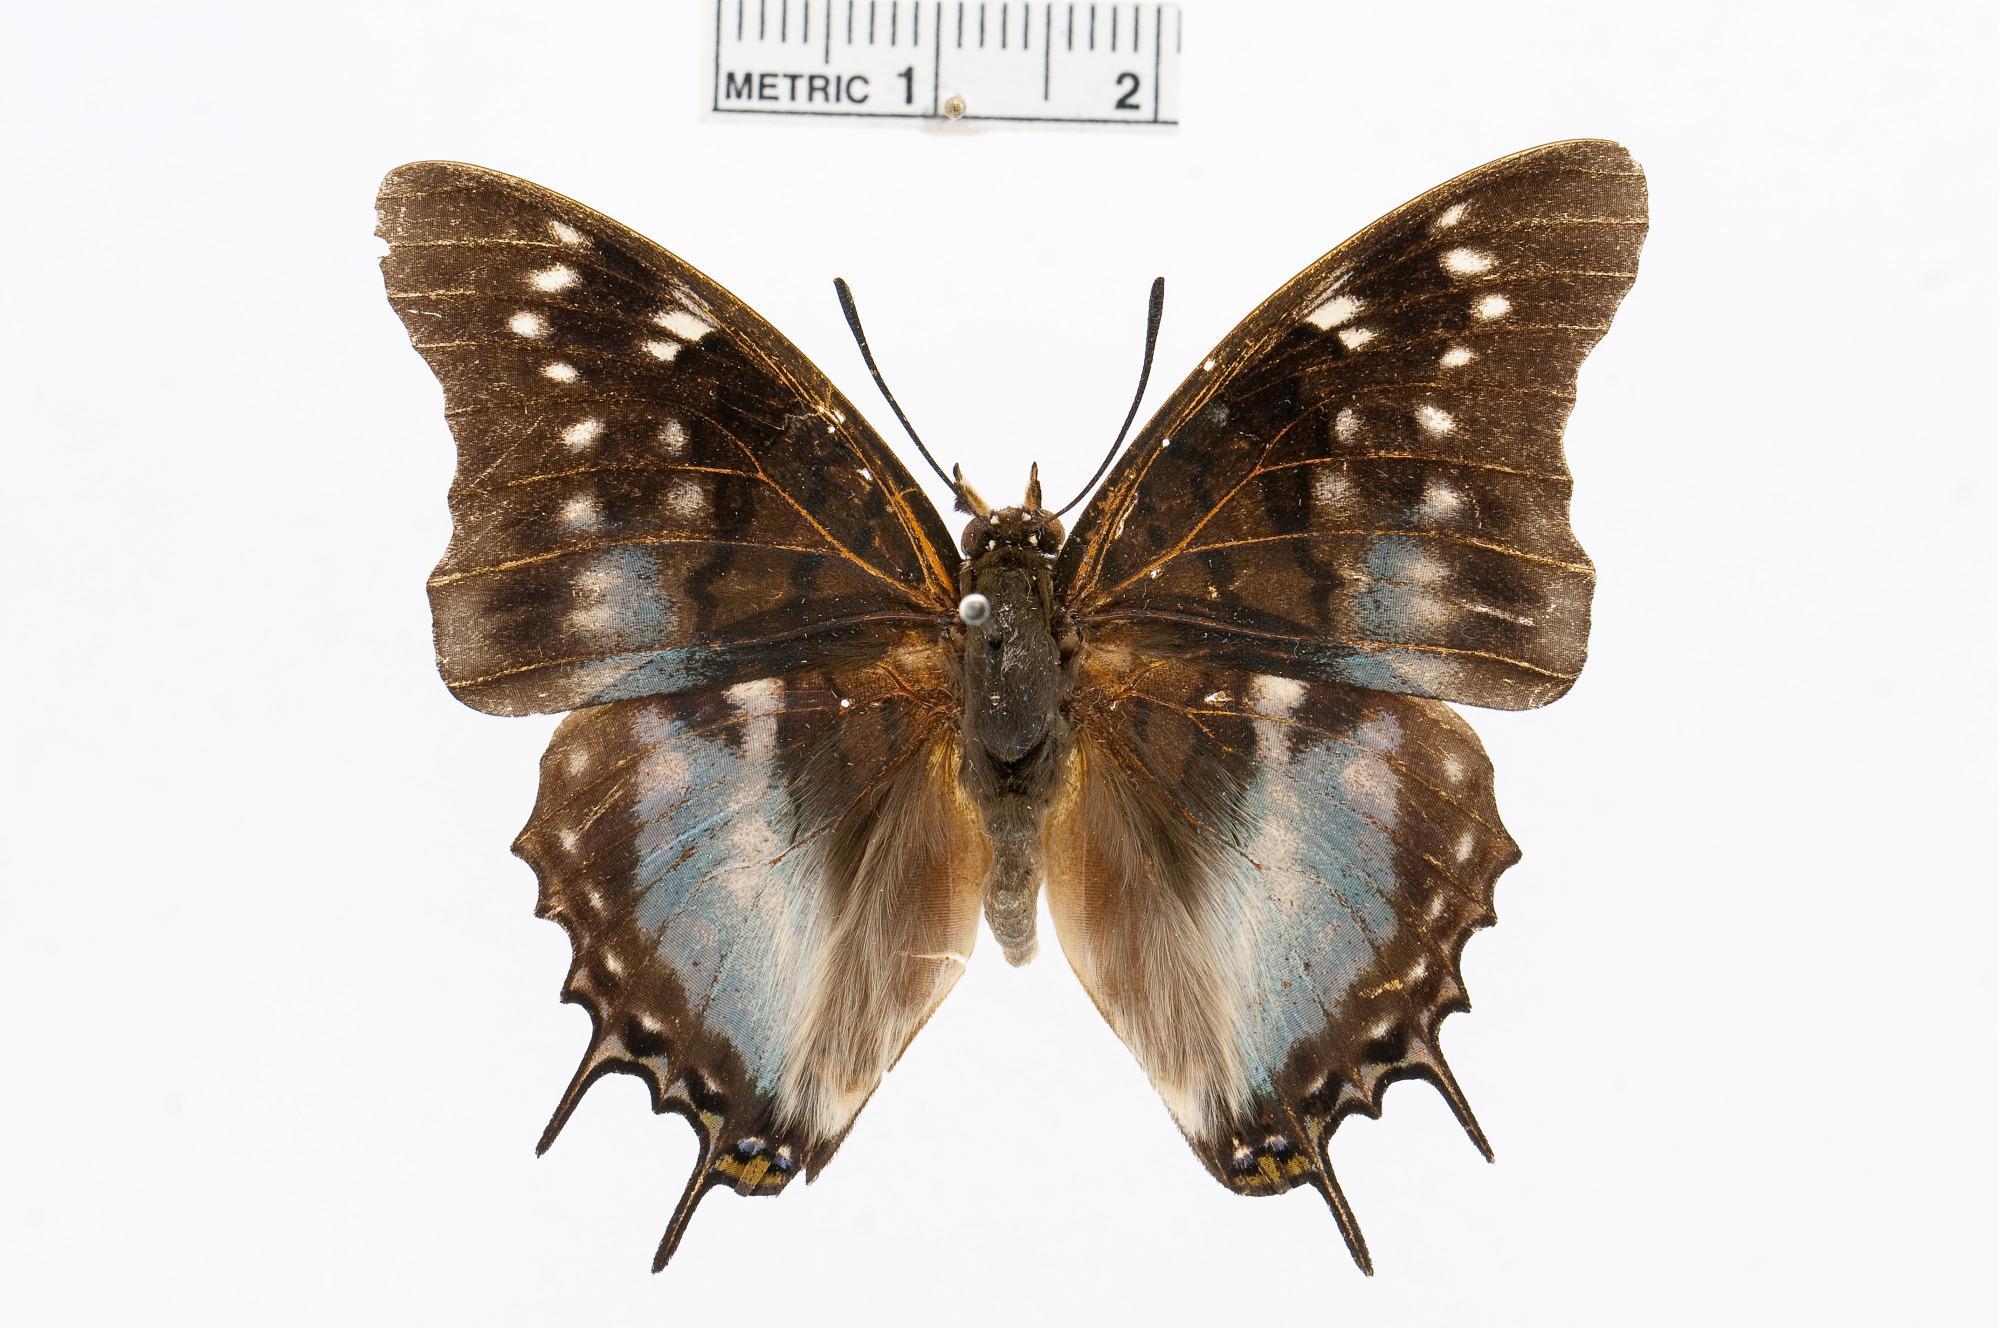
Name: Charaxes blanda
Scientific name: Charaxes blanda Rothschild, 1897
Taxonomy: Animalia, Arthropoda, Insecta, Lepidoptera, Nymphalidae, Charaxinae